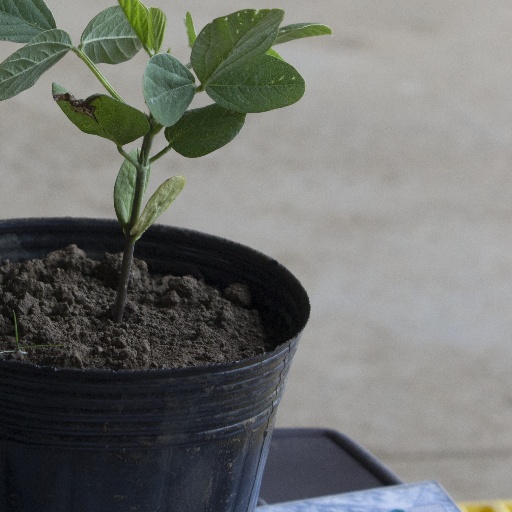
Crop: soybean